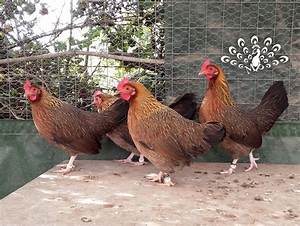
Label: chicken